Chessaria: The Tactical Adventure

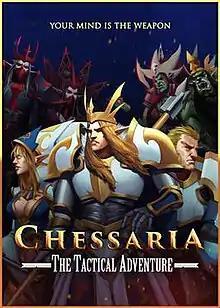
Cover art showing the High Elves surrounded by the Dark Elves and the Orcs.

Chessaria: The Tactical Adventure is a 3D chess game developed by Pixel Wizards and released on Steam (Windows/Mac) in March 2018.